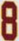
Number: 8